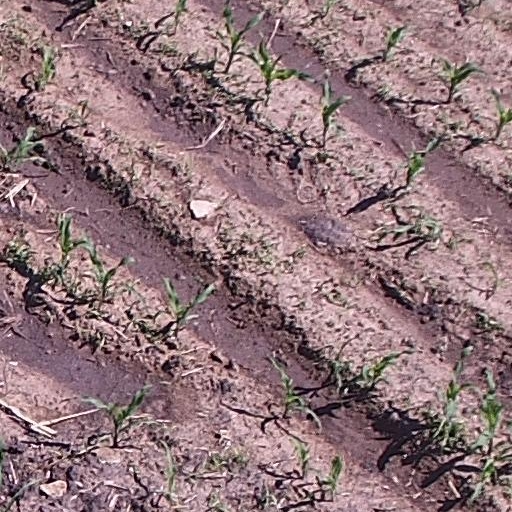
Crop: maize; corn